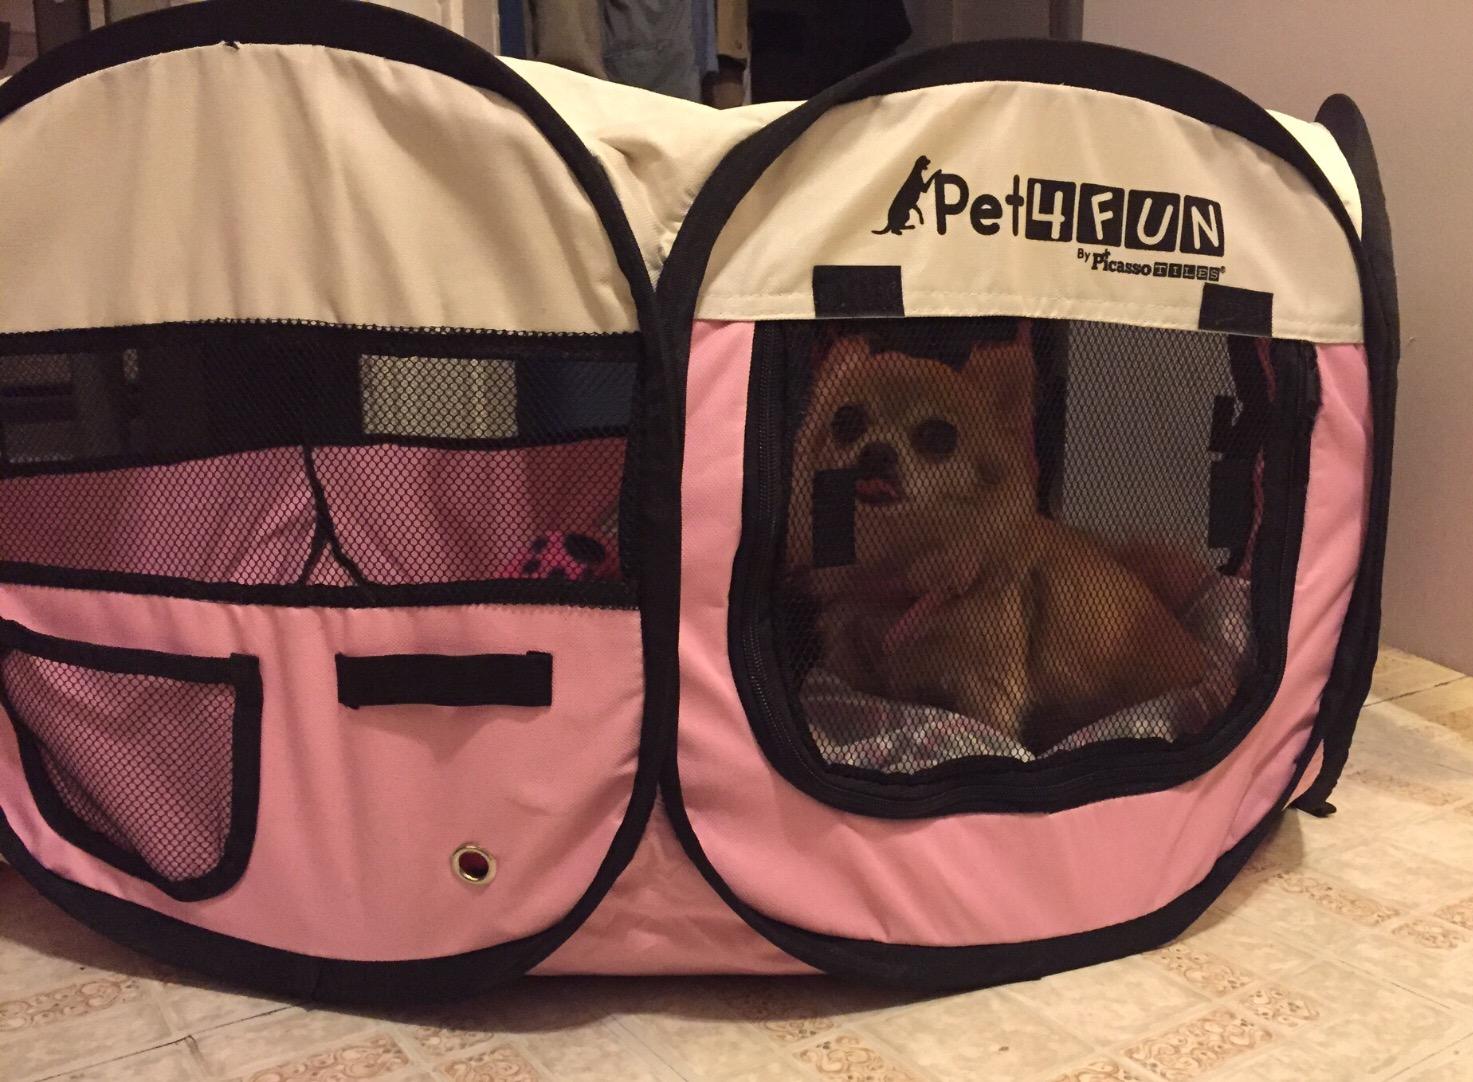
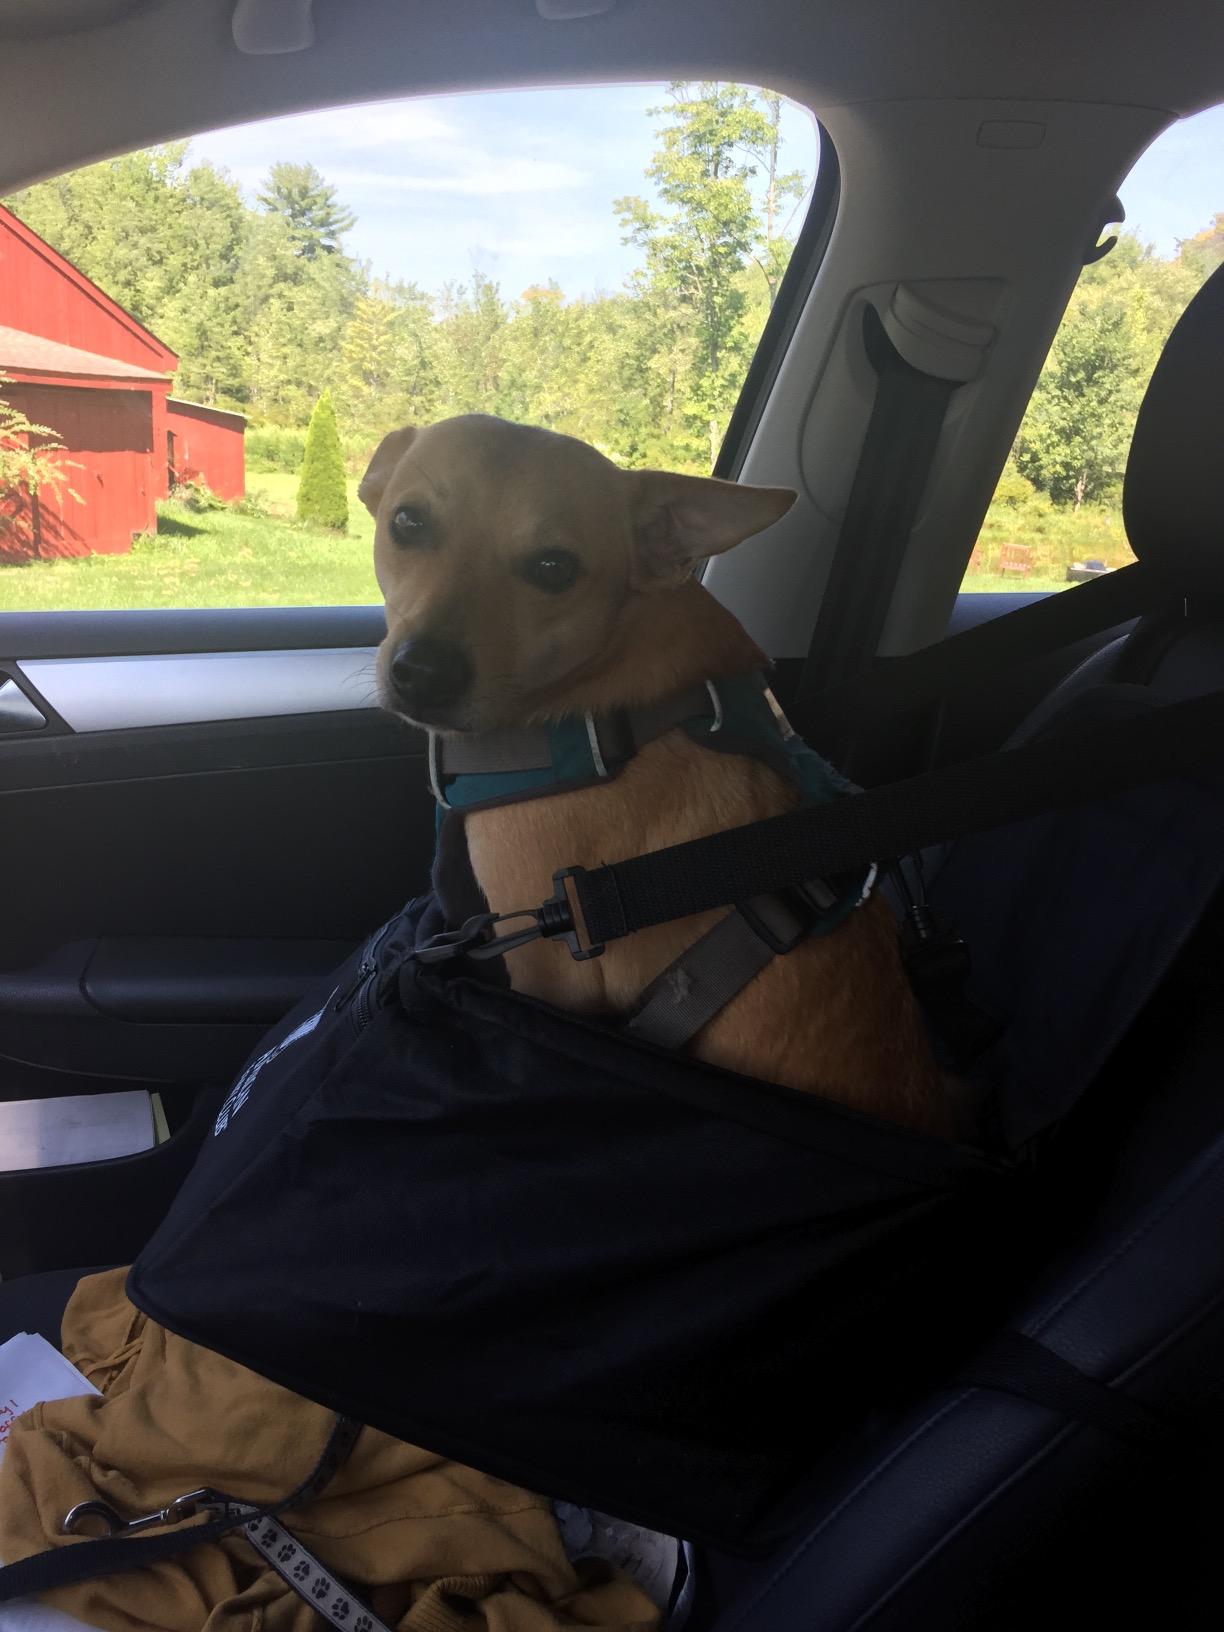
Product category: items_kennel
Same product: no